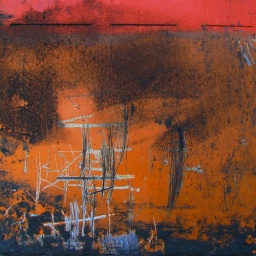
Pictures from an asphalt machine used in road construction, found in our village during not-working hours.